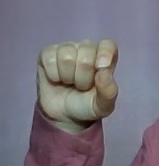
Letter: fa